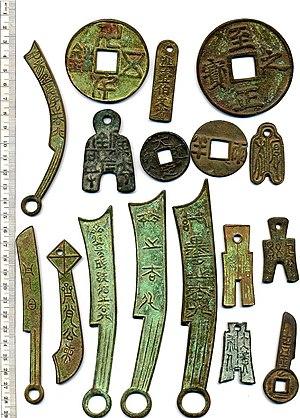
Voir aussi : Liste des siècles, Numération romaine